Bernardo Bellotto

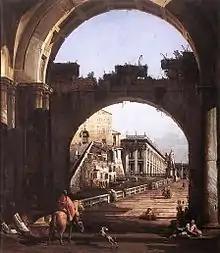
'Capriccio of the Capitol'. "Bellotto's urban scenes have the same carefully drawn realism as his uncle's Venetian views but are marked by heavy shadows and are darker and colder in tone and colour."

From 1747 to 1758 he moved to Dresden, following an invitation from King Augustus III of Poland. He created paintings of the cities Dresden and Pirna and their surroundings. Today these paintings preserve a memory of Dresden's former beauty, which was destroyed by bombing during World War II.